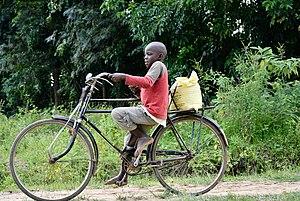
Le comté de Kakamega est un des quatre comtés de l'ancienne province occidentale du Kenya. Son chef-lieu est Kakamega. Il est peuplé par les Luyia, ainsi que par des Luo dans sa partie sud. Il abrite la dernière forêt tropicale primaire du pays : la forêt de Kakamega.